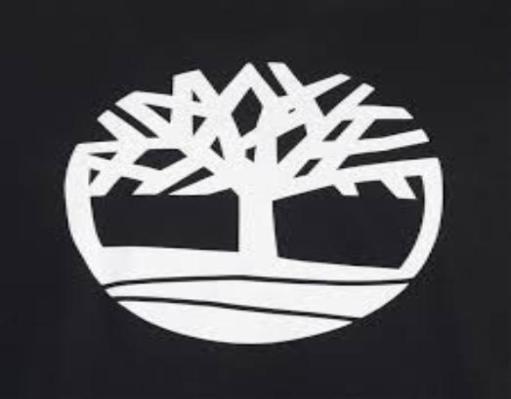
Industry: Clothes